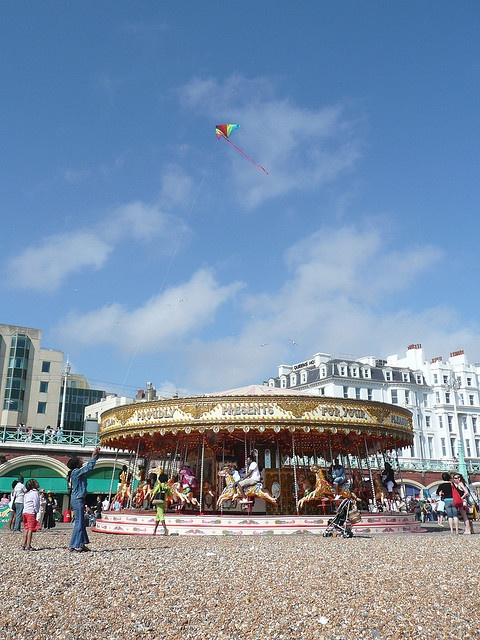
A merry go round sitting on top of a sandy beach.
a bunch of people watch a kite as it flies in the sky
A very nice looking merry go round in a big lot.
A group of kids with kites and also playing
A merry go round has many people around it.